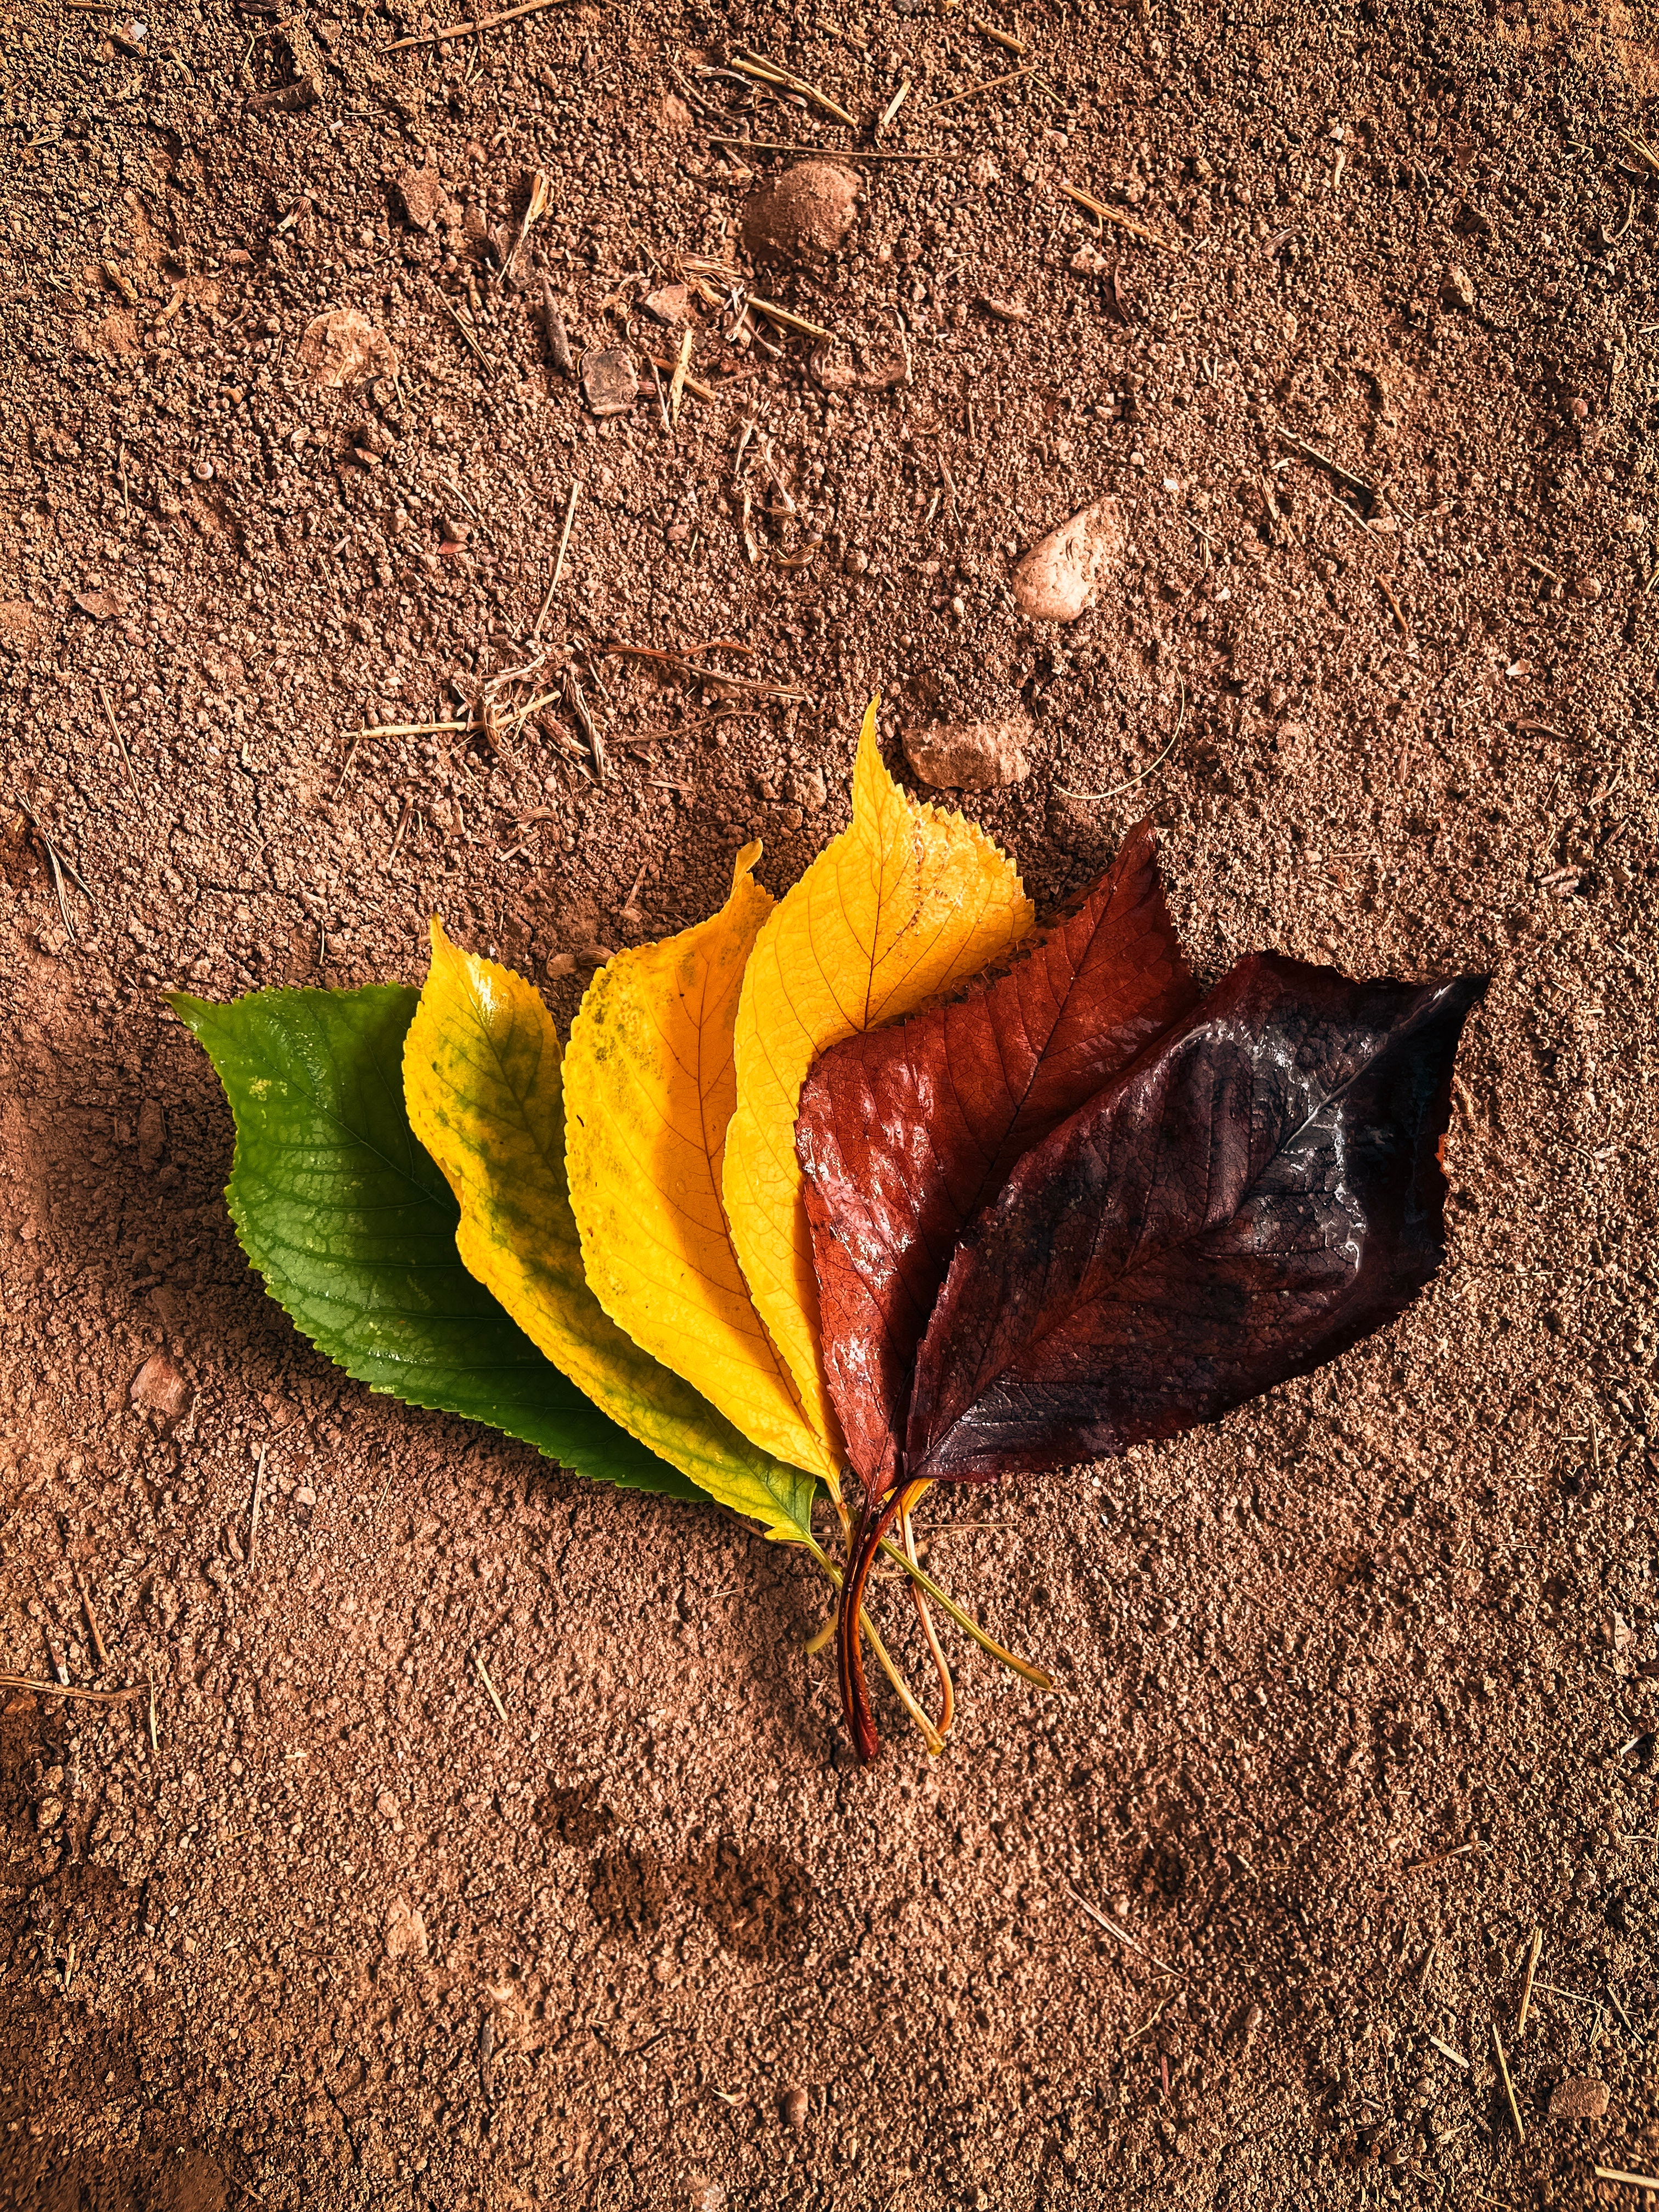
leaf, road surface, petal, wood, asphalt, sunlight, grass, Tints and shades, deciduous, landscape, flowering plant, soil, shadow, natural material, natural landscape, carmine, autumn, art, still life photography, coquelicot, plant stem, sand, rock, herbaceous plant, annual plant